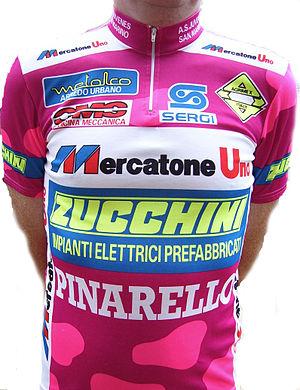
L'équipe cycliste Saeco est une ancienne équipe cycliste professionnelle saint-marinaise, puis italienne.
L'équipe cycliste Mercatone Uno est une ancienne équipe cycliste professionnelle italienne, créée en 1997 et dissoute en 2003. Ce fut notamment l'équipe de Marco Pantani qui réalisa le doublé Tour de France-Tour d'Italie en 1998.